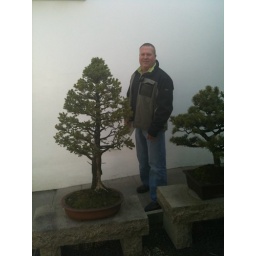
Garylliver towers above the trees